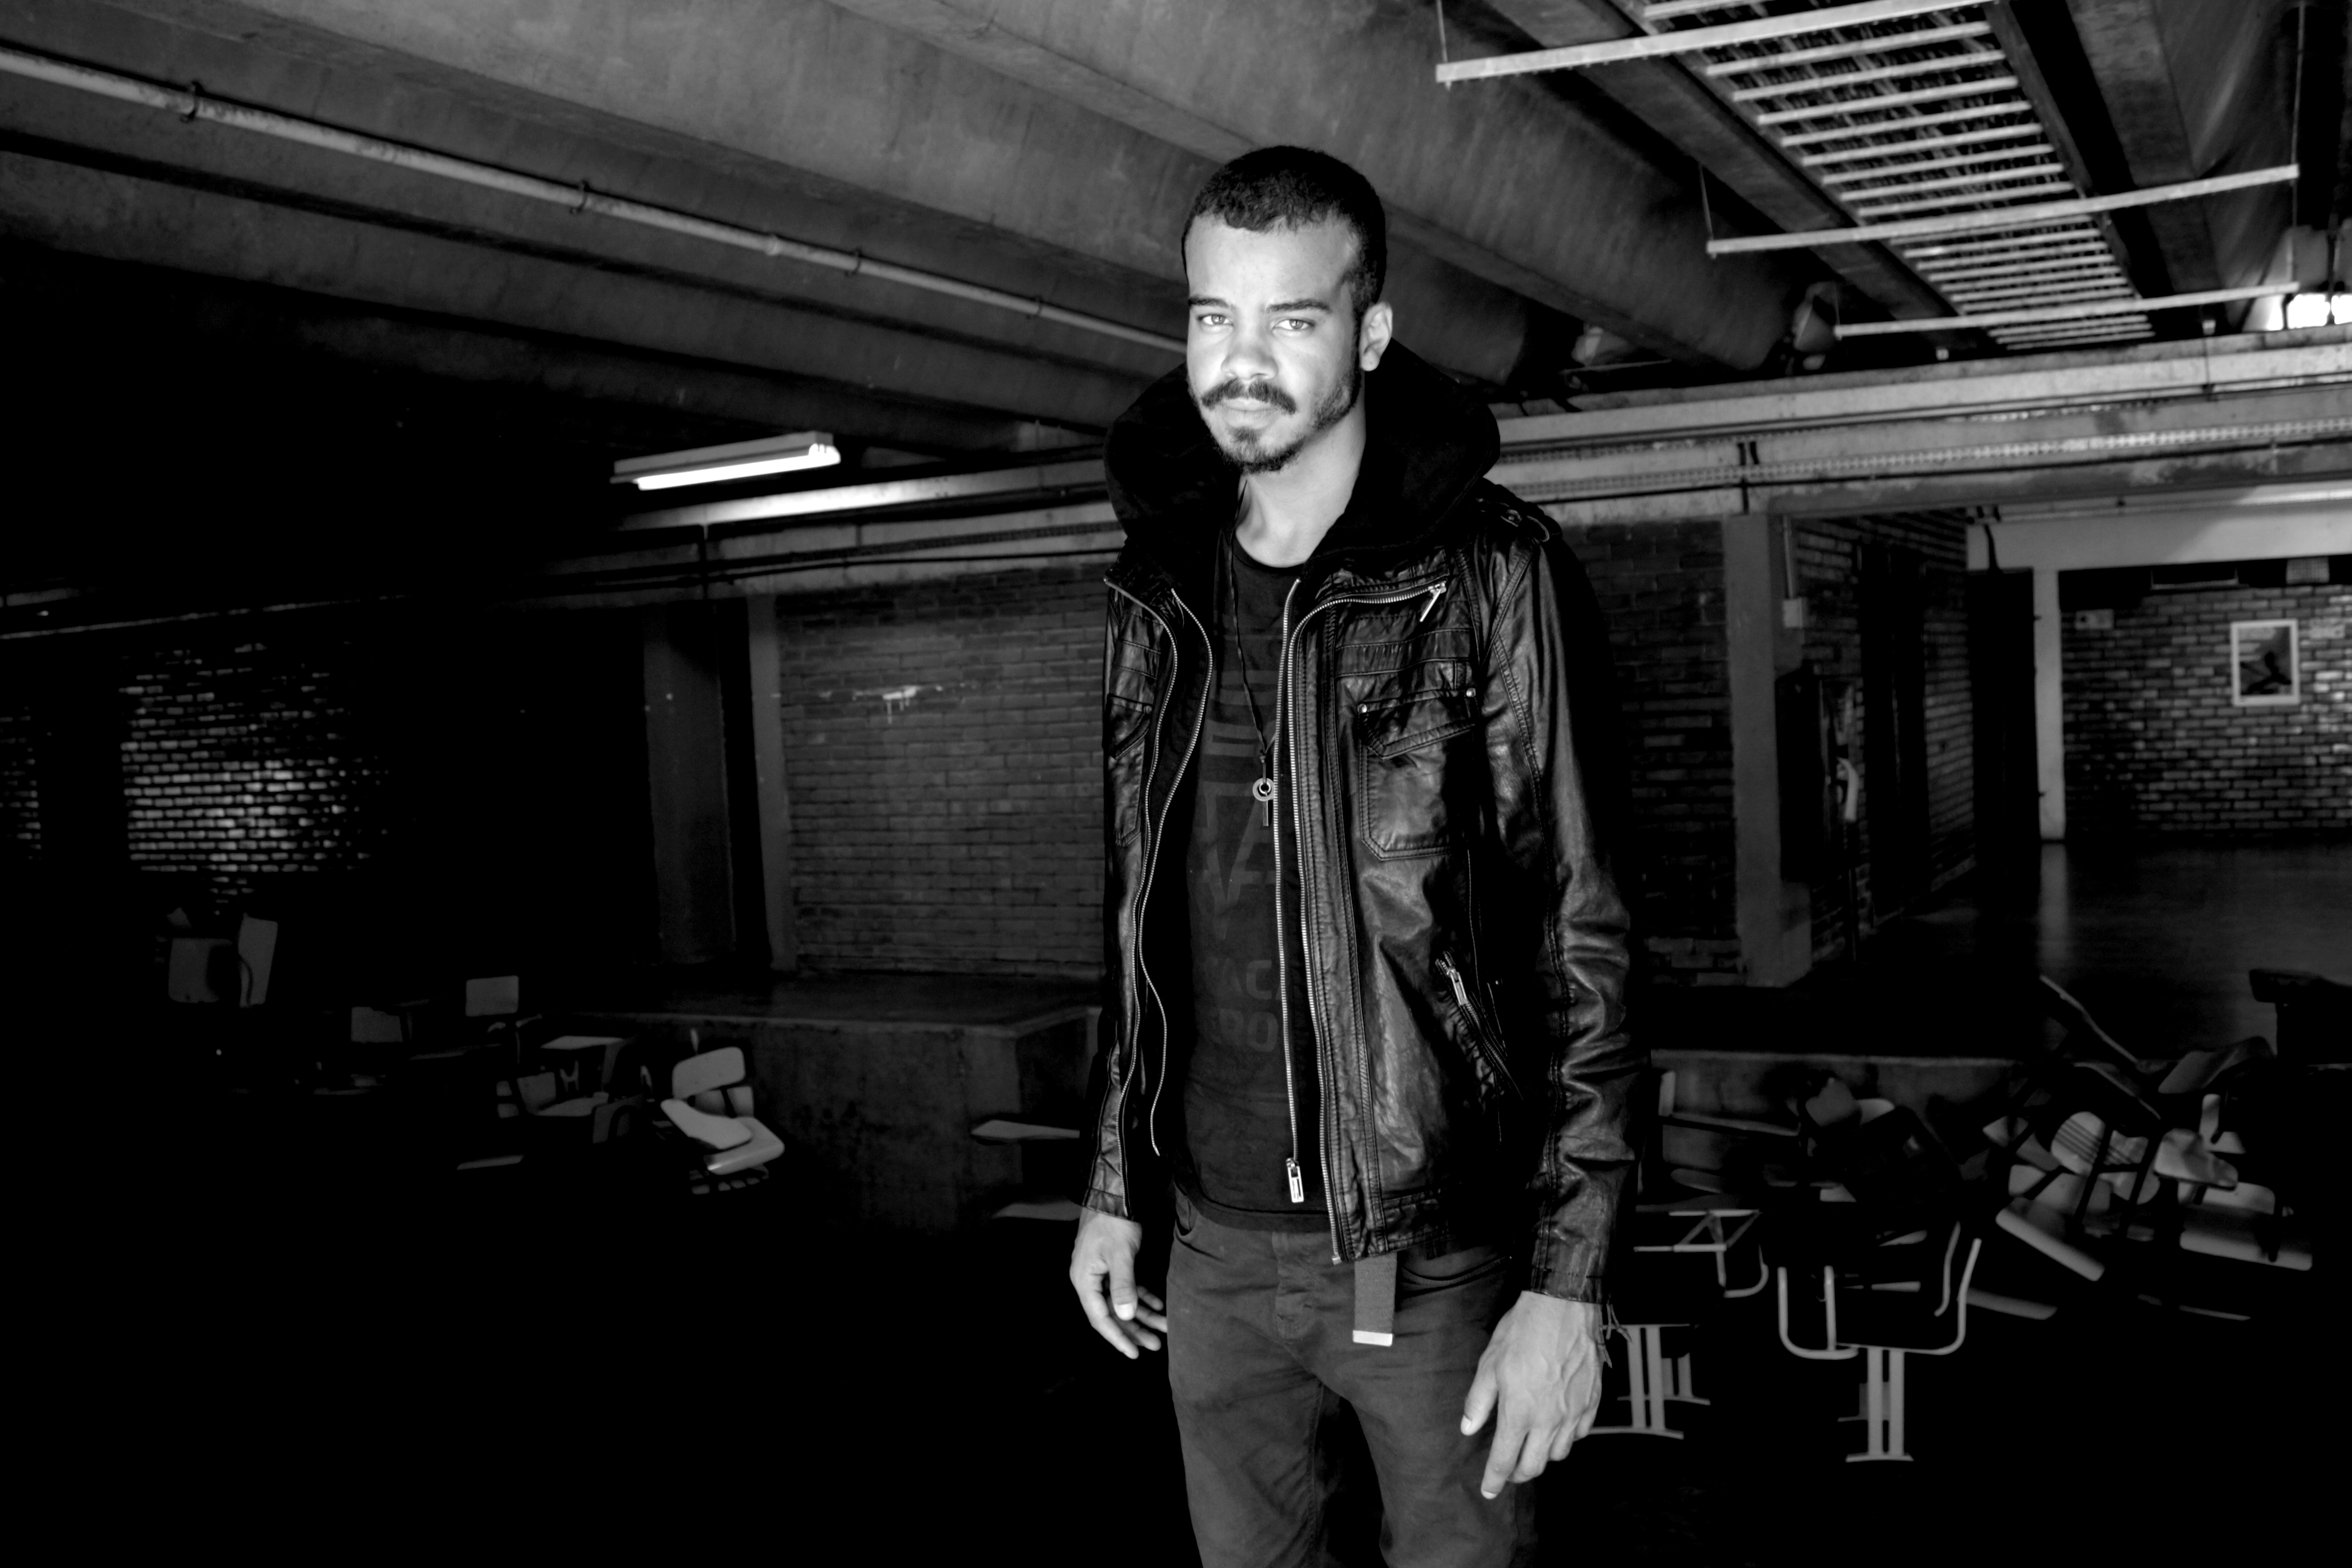
black and white, photography, darkness, black, monochrome, monochrome photography, film noir